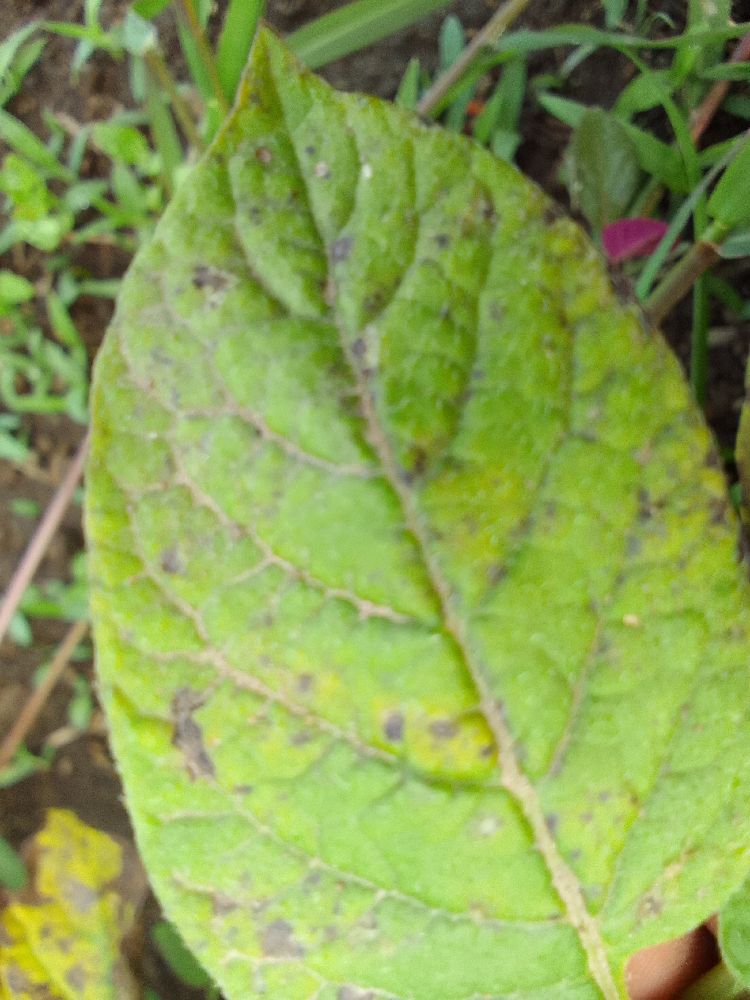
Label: Early blight